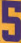
Number: 5